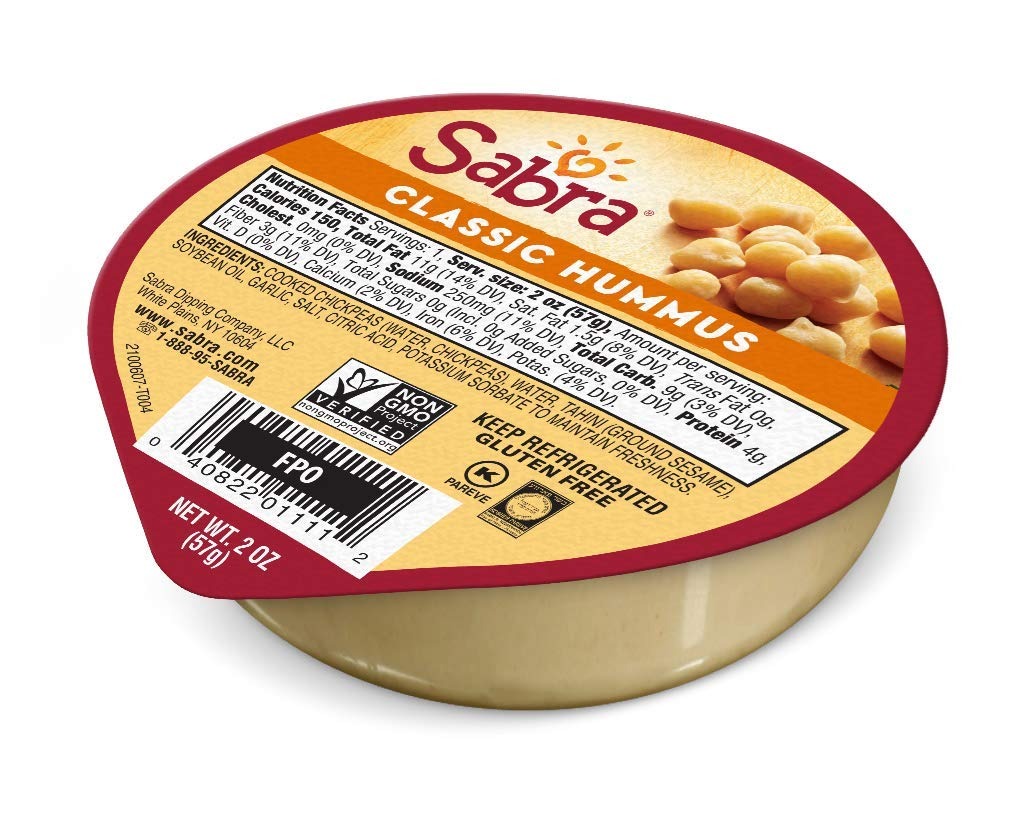
Item Name: Sabra Classic Hummus Cups 2 oz Pack of 48
Value: 96.0
Unit: Ounce

Price: 6.99